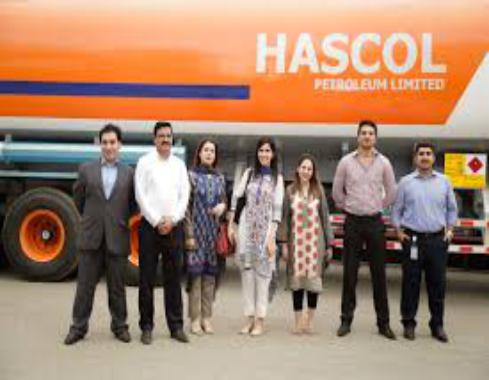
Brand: Hascol Petroleum
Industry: Transportation